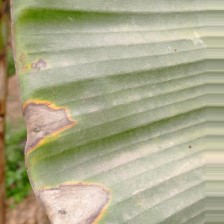
Label: cordana